Santa Clara Valley Medical Center

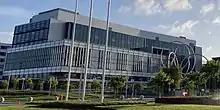
Sobrato Pavilion.

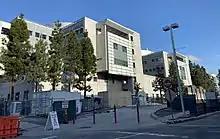
Emergency Room entrance.

Santa Clara Valley Medical Center is one of five adult level one trauma centers in Northern California, along with Stanford University Medical Center in northwestern Santa Clara County, San Francisco General Hospital in San Francisco, Highland Hospital (Alameda County) in Oakland, and UC Davis Medical Center in Sacramento. It also is one of four pediatric level I trauma centers in Northern California. It operates the only federally designated spinal cord injury center in Northern California, the Rehabilitation Trauma Center, along with the only traumatic brain injury center for the treatment and rehabilitation of patients. It operates one of four burn centers in Northern California. It is the only trauma center in California to co-locate all five of these services on one campus.